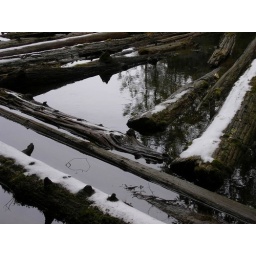
Legend has it this gator ate a whole girl scout troop while they were swimming near the beach.